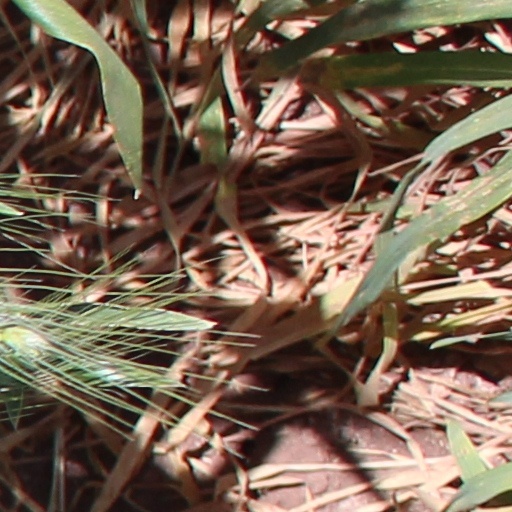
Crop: wheat